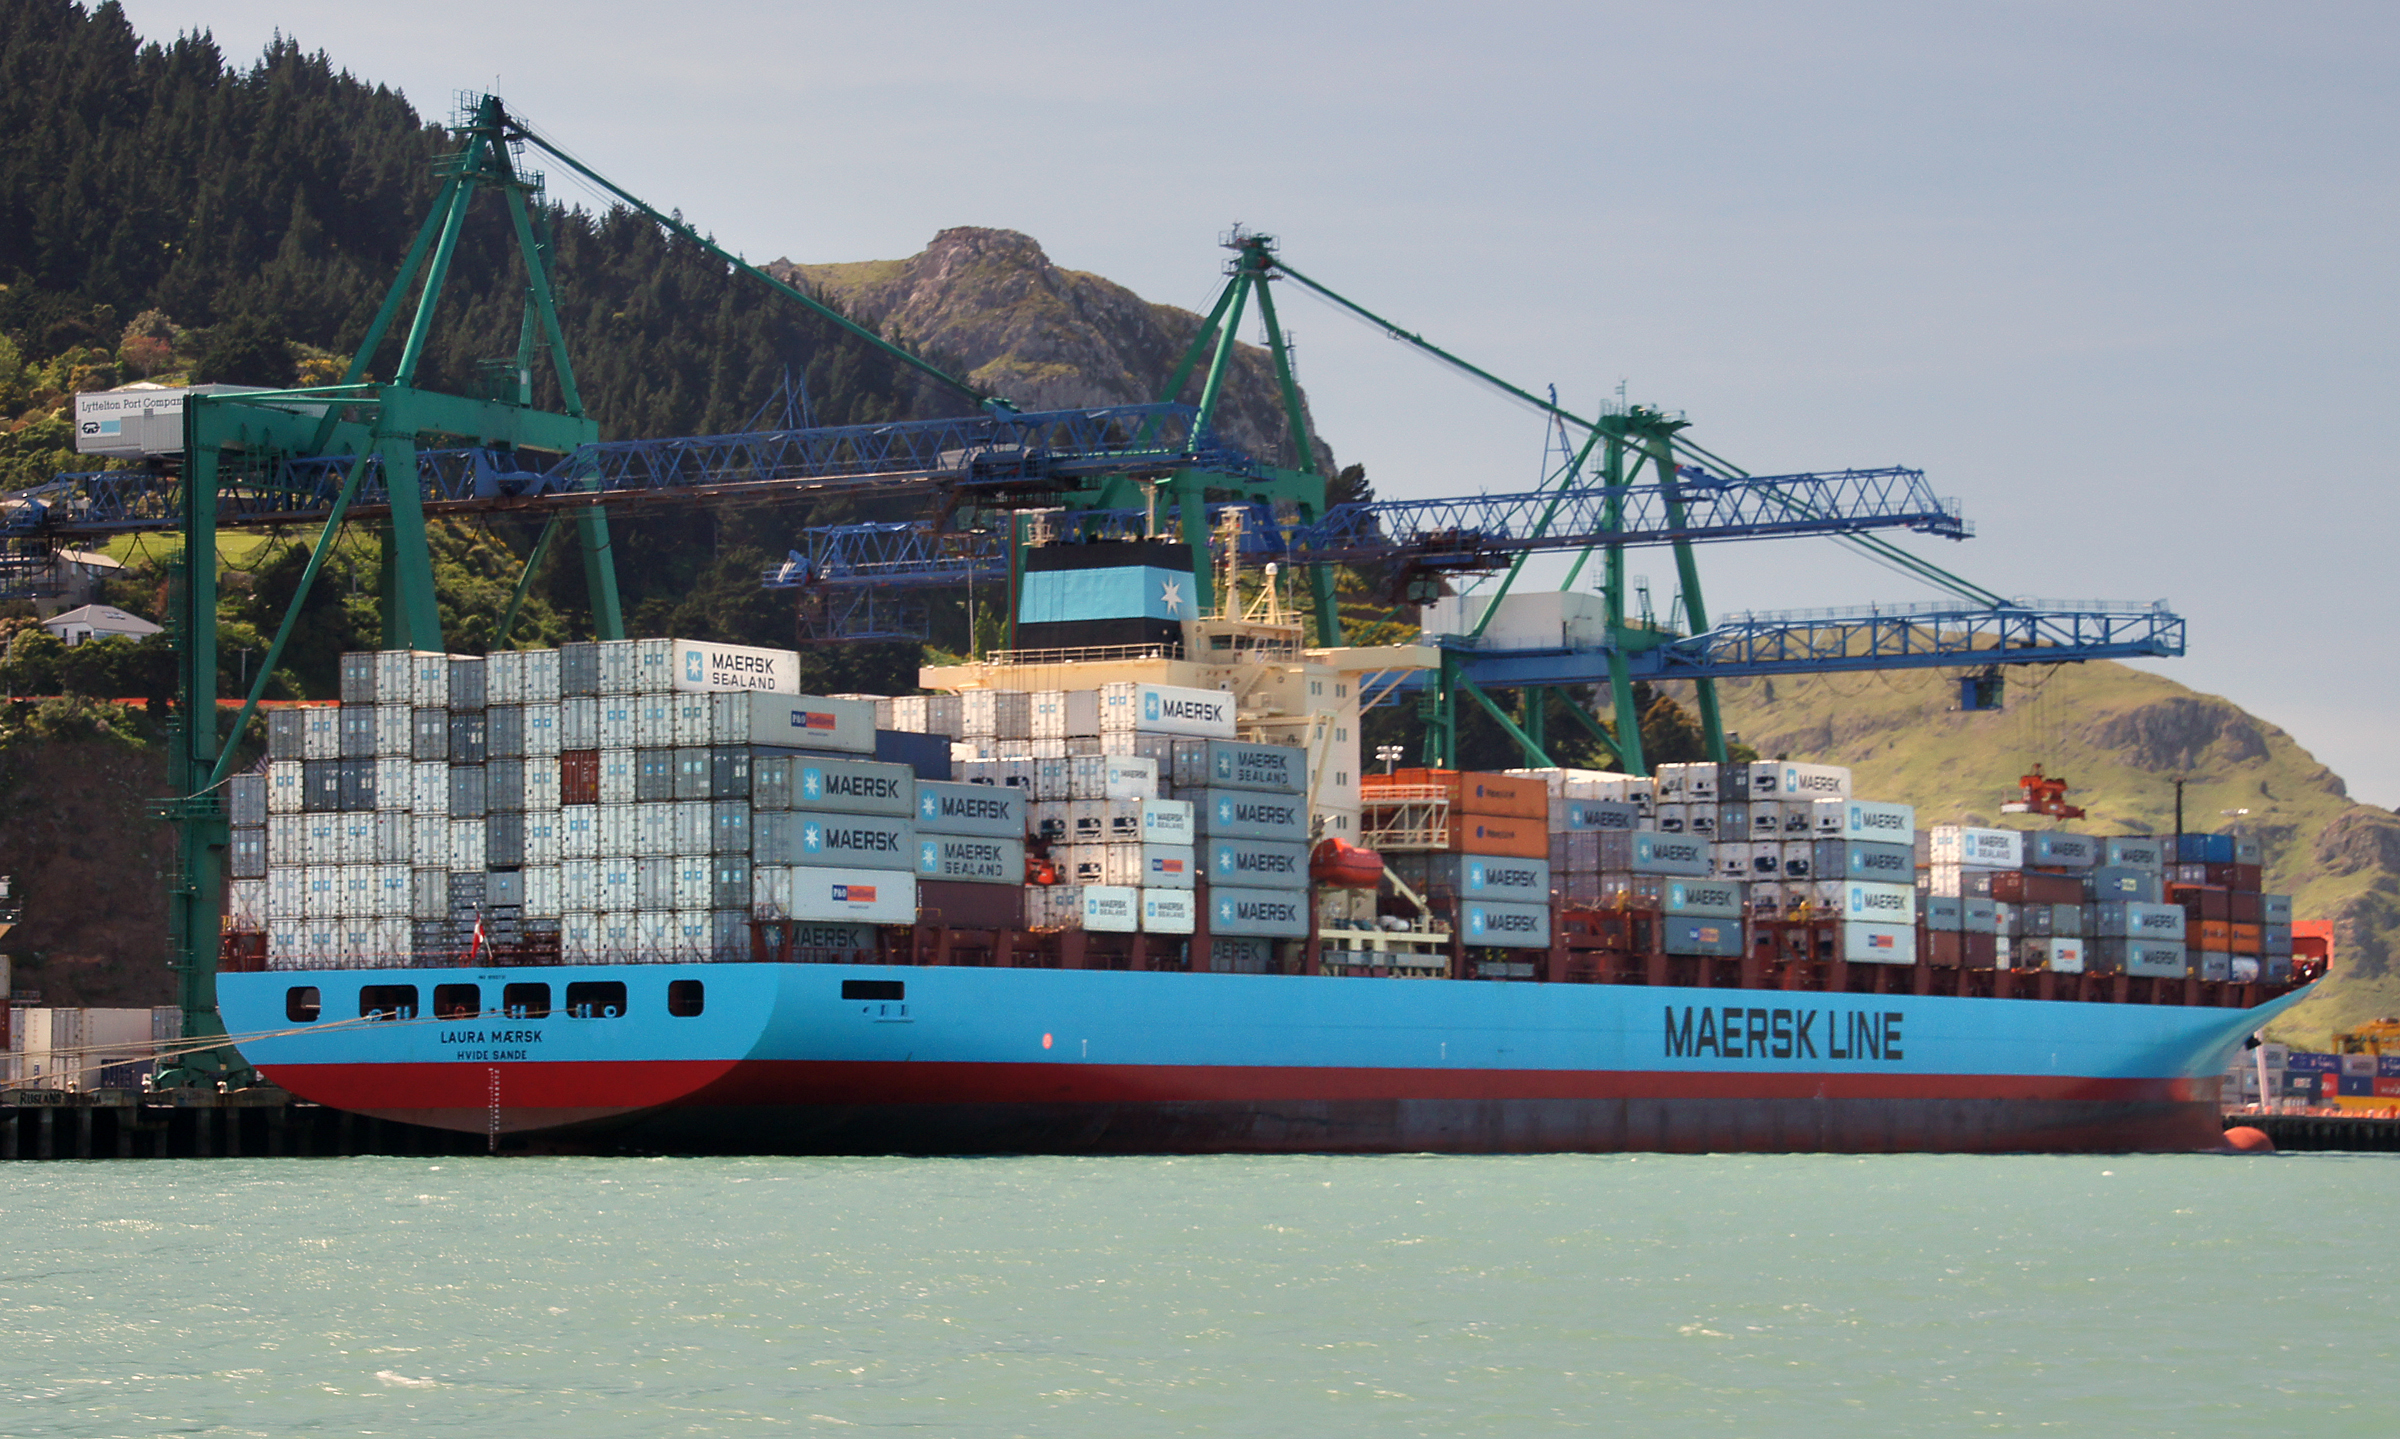
sea, ship, transport, vehicle, harbor, port, cargo ship, waterway, publicdomain, ships, cargo, cargoship, cranes, channel, lyttleton, tugboat, containership, watercraft, sonydslra580, tamron18270, lauramaersk, containercranes, container ship, freight transport, tank ship, bulk carrier, floating production storage and offloading, roll on roll off